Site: brandenburg
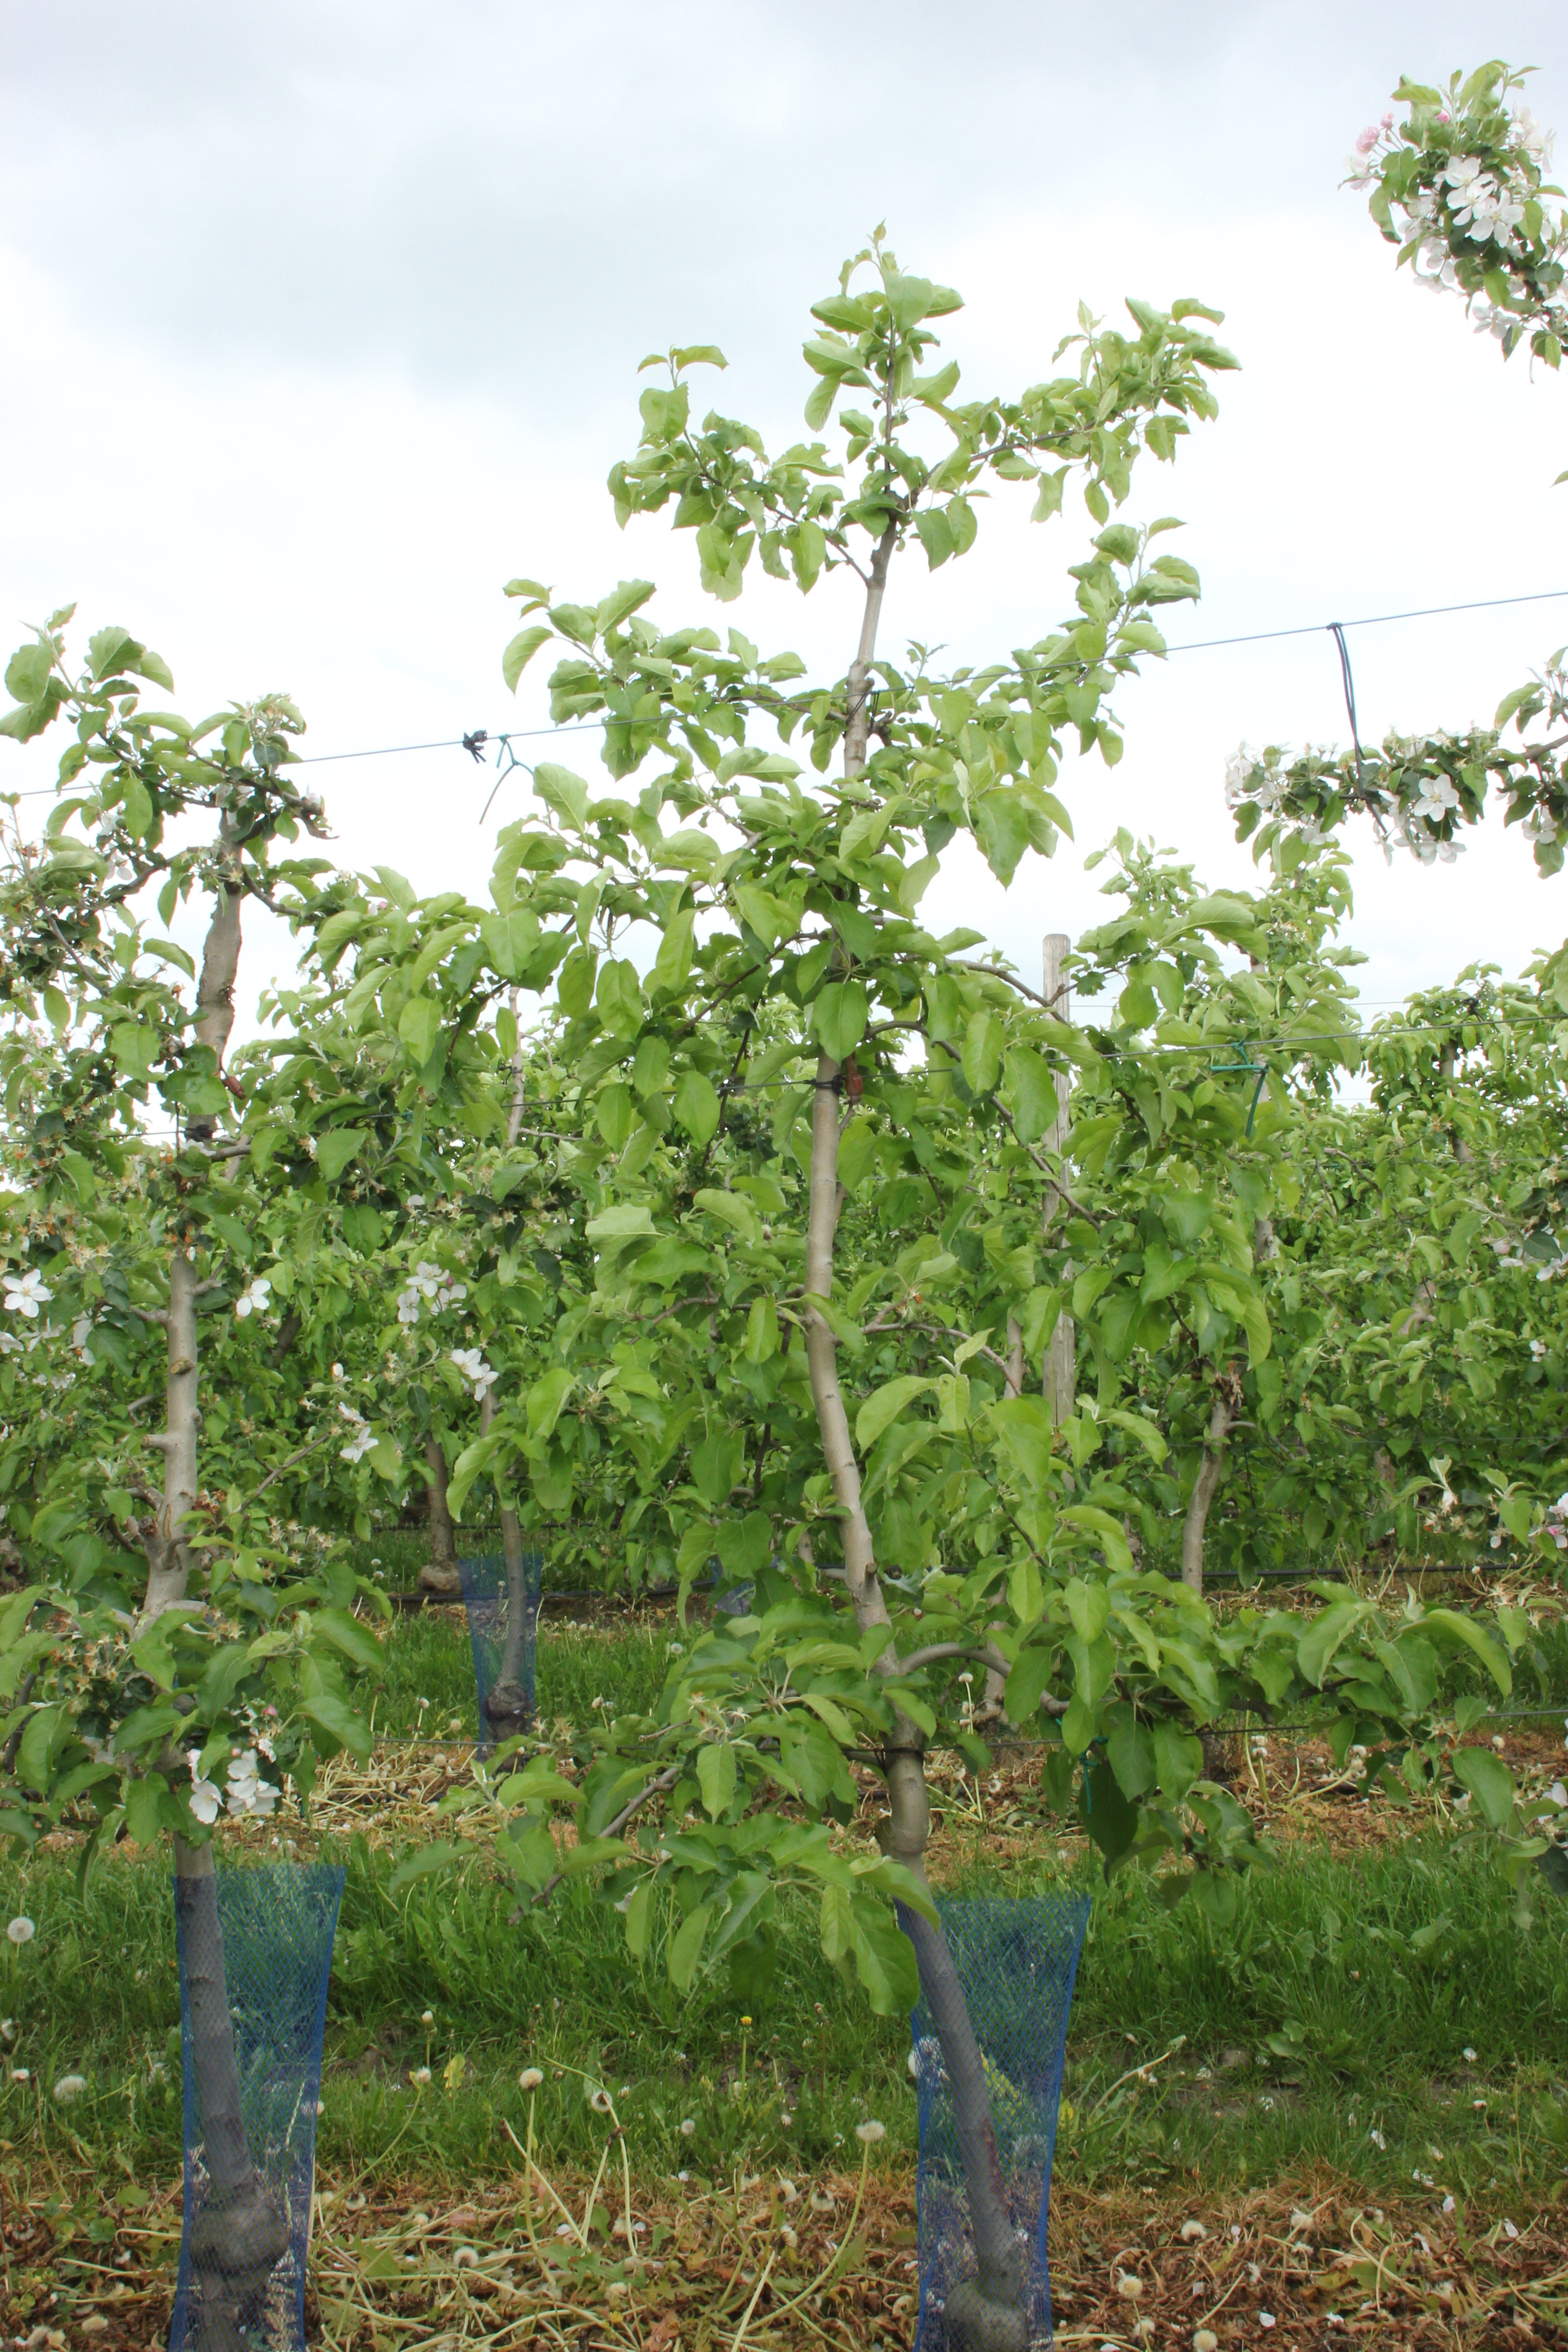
Growth stage (BBCH 67): Flowering